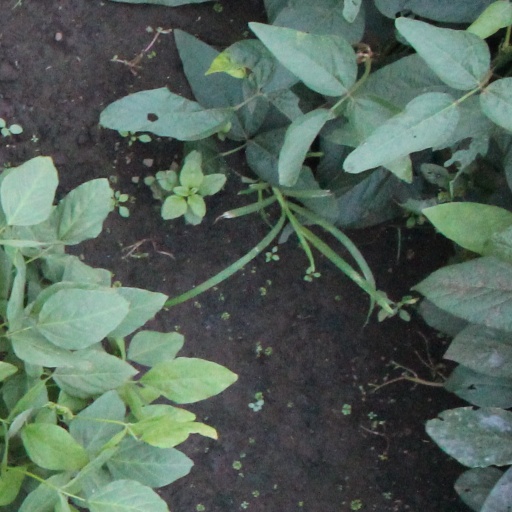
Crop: soybean